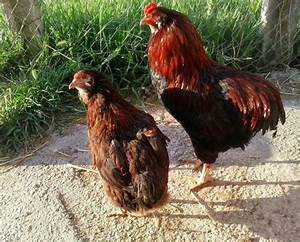
Label: gallina